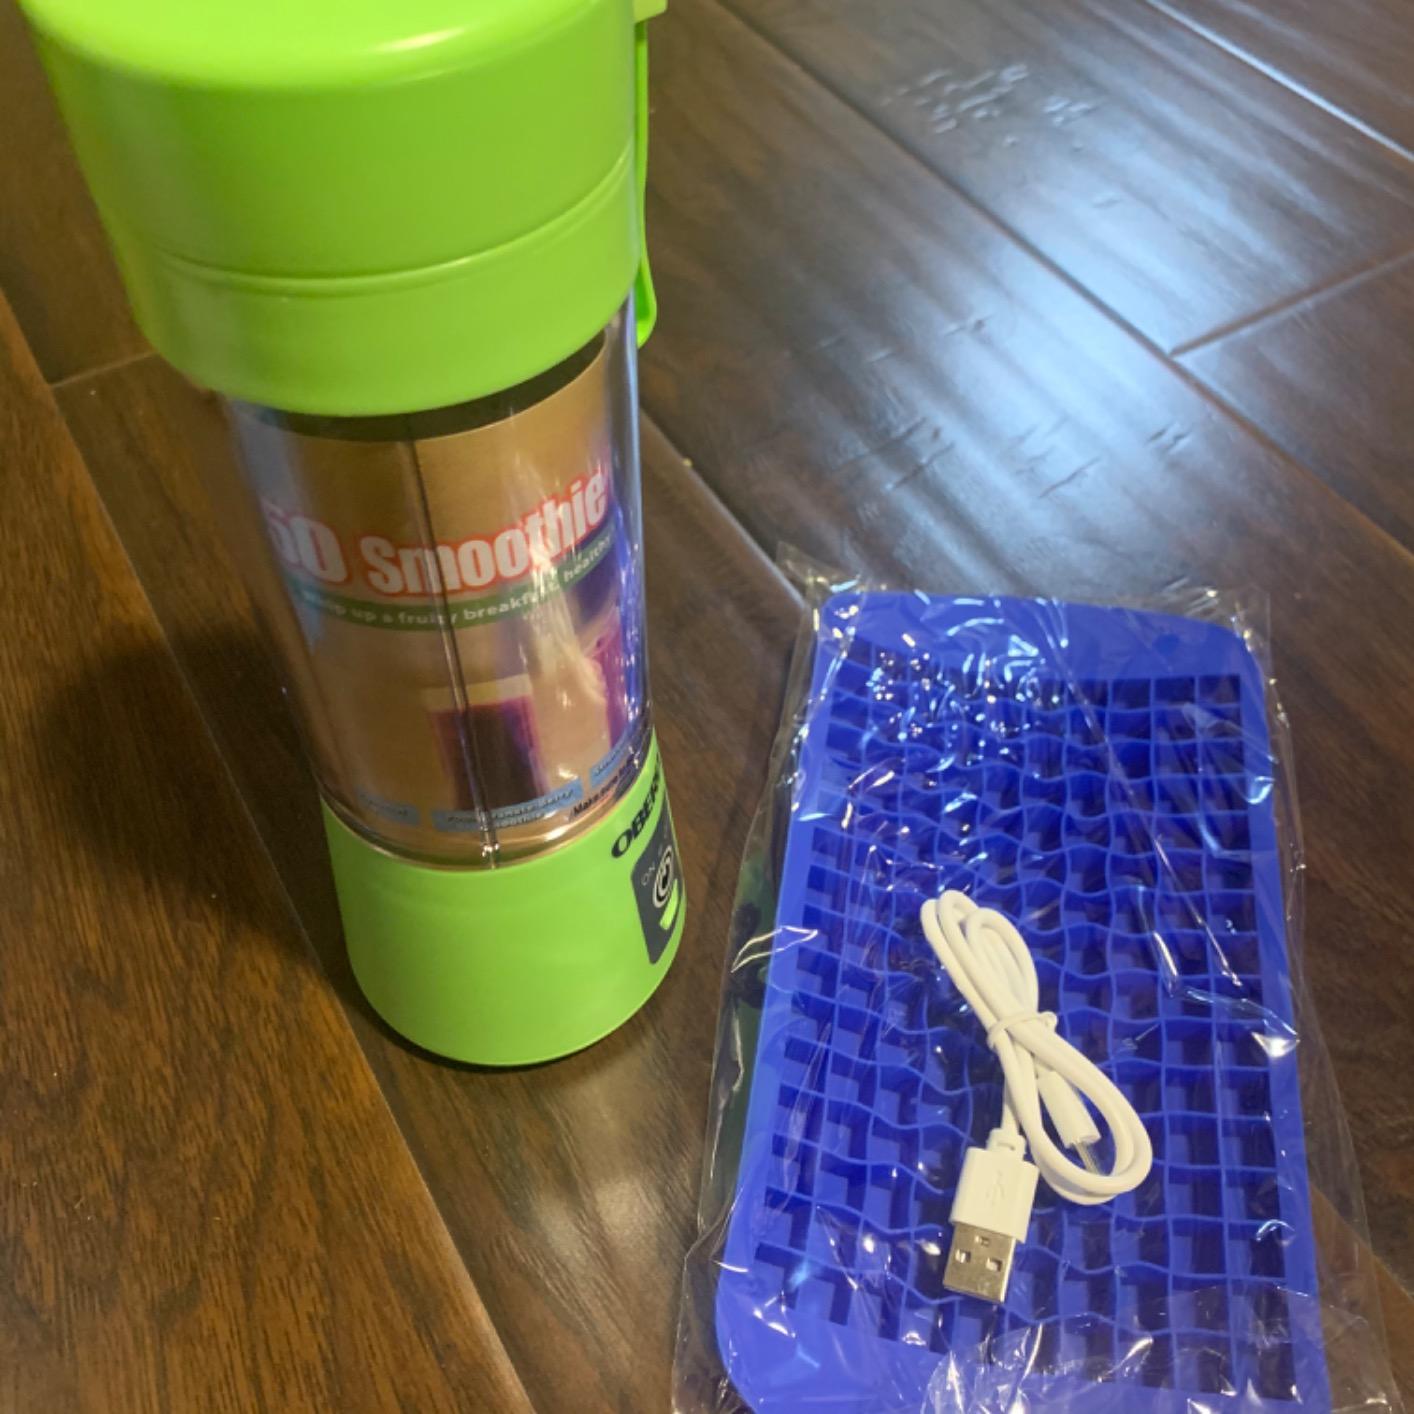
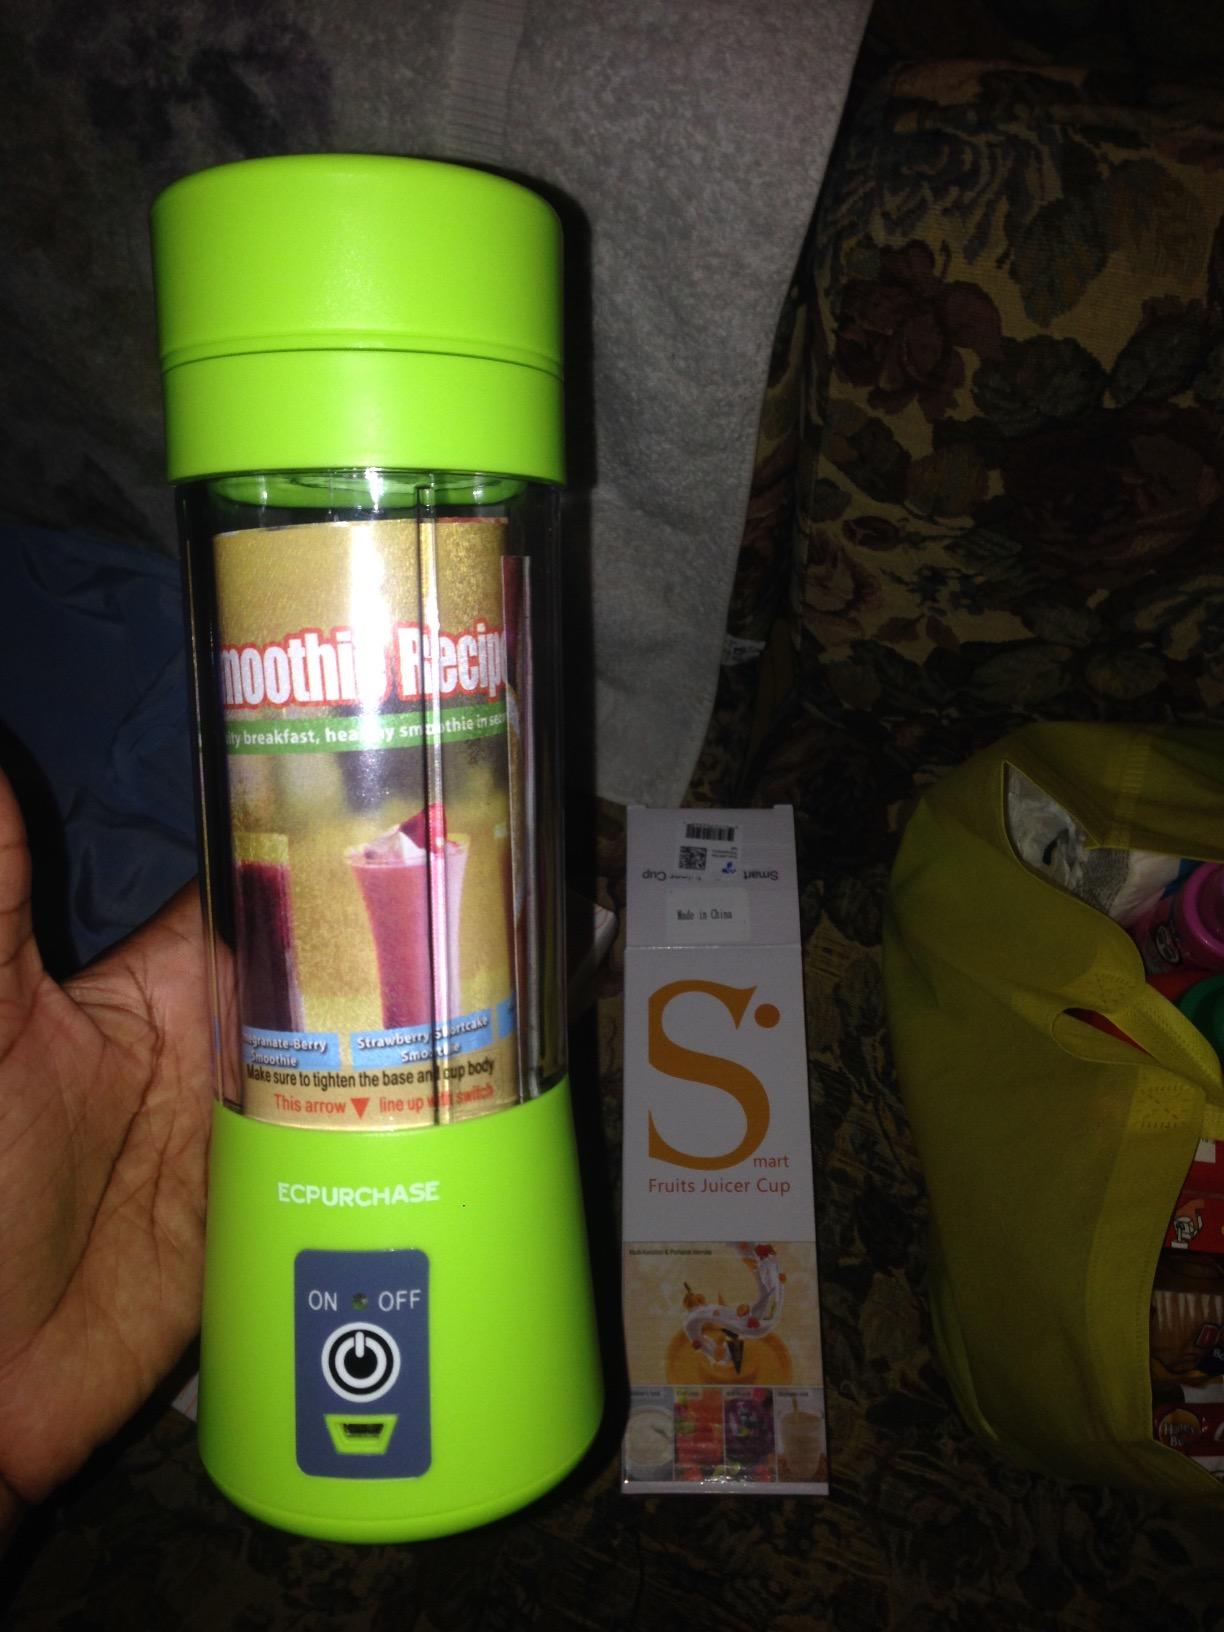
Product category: items_blender
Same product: no